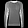
Label: Pullover